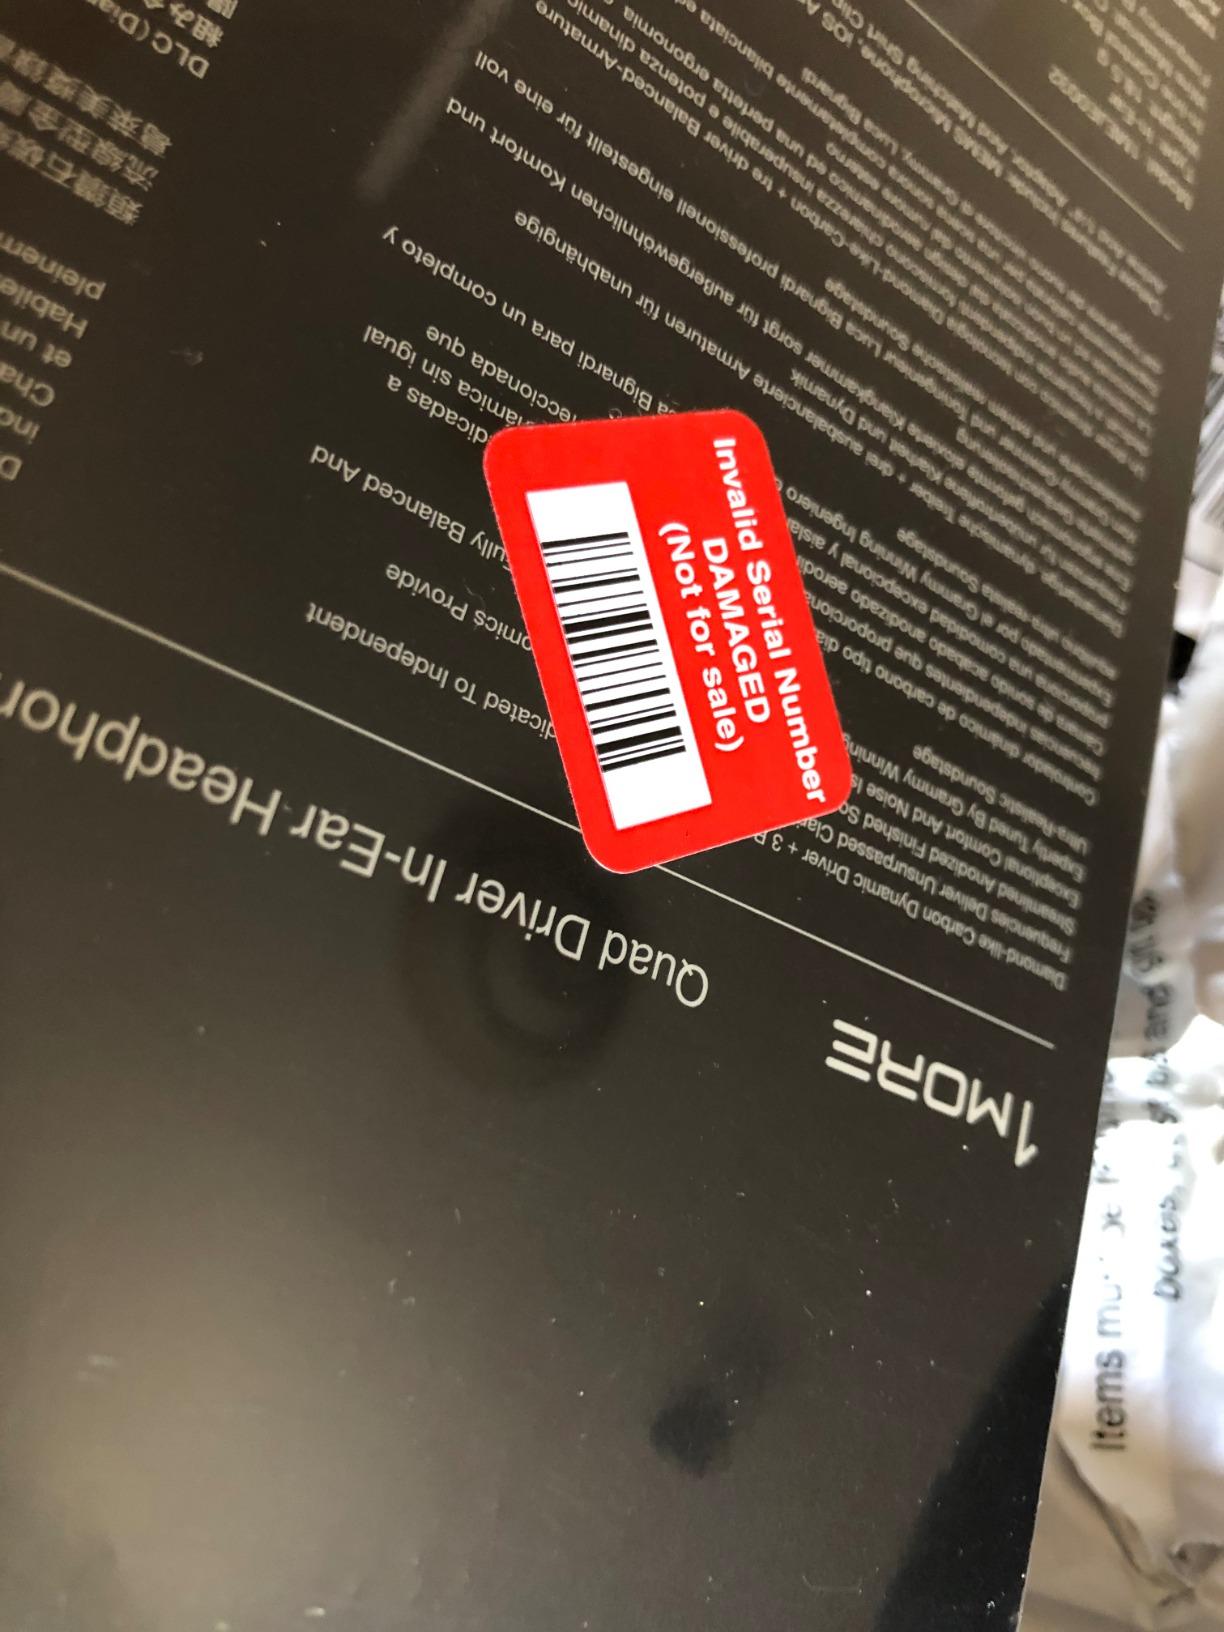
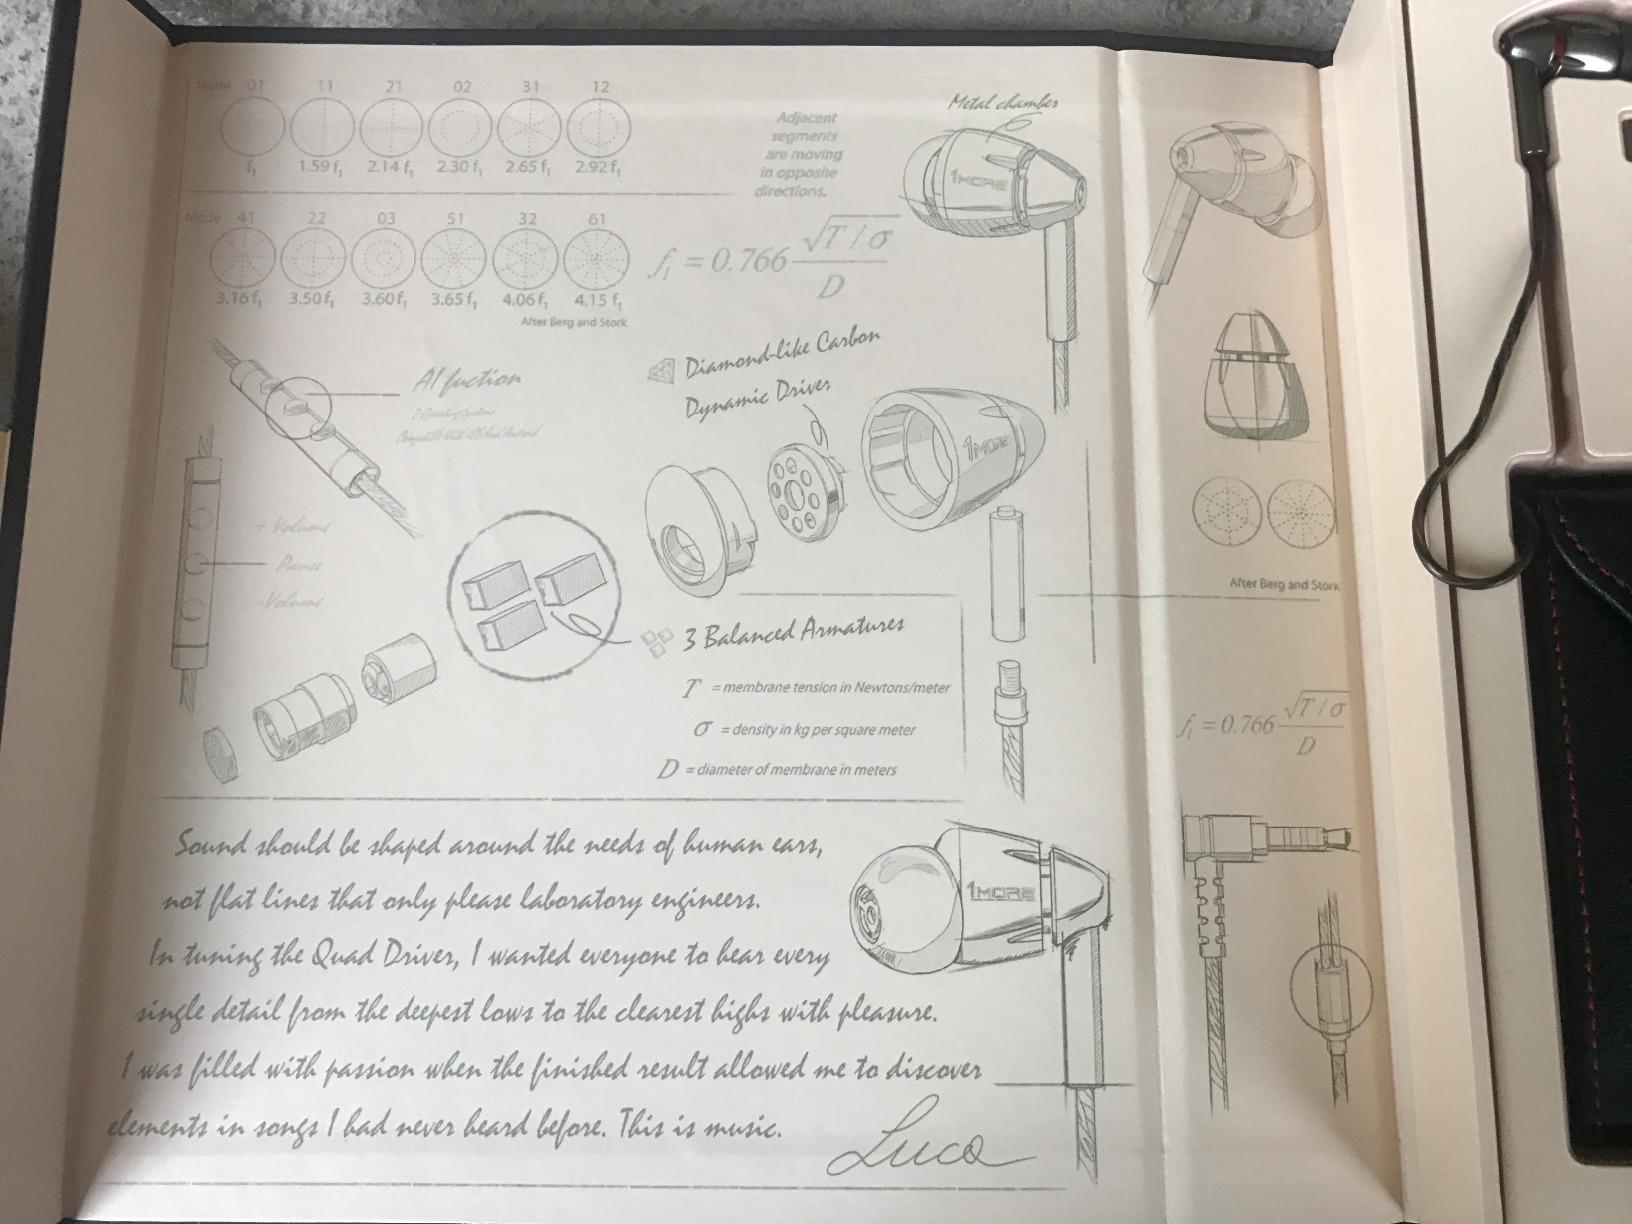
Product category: headphones
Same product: yes